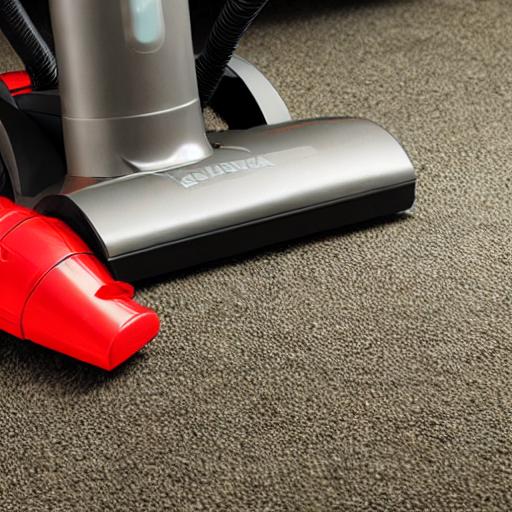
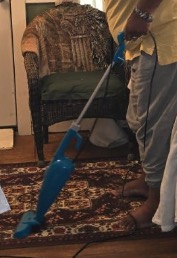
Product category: items_vacuum
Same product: no